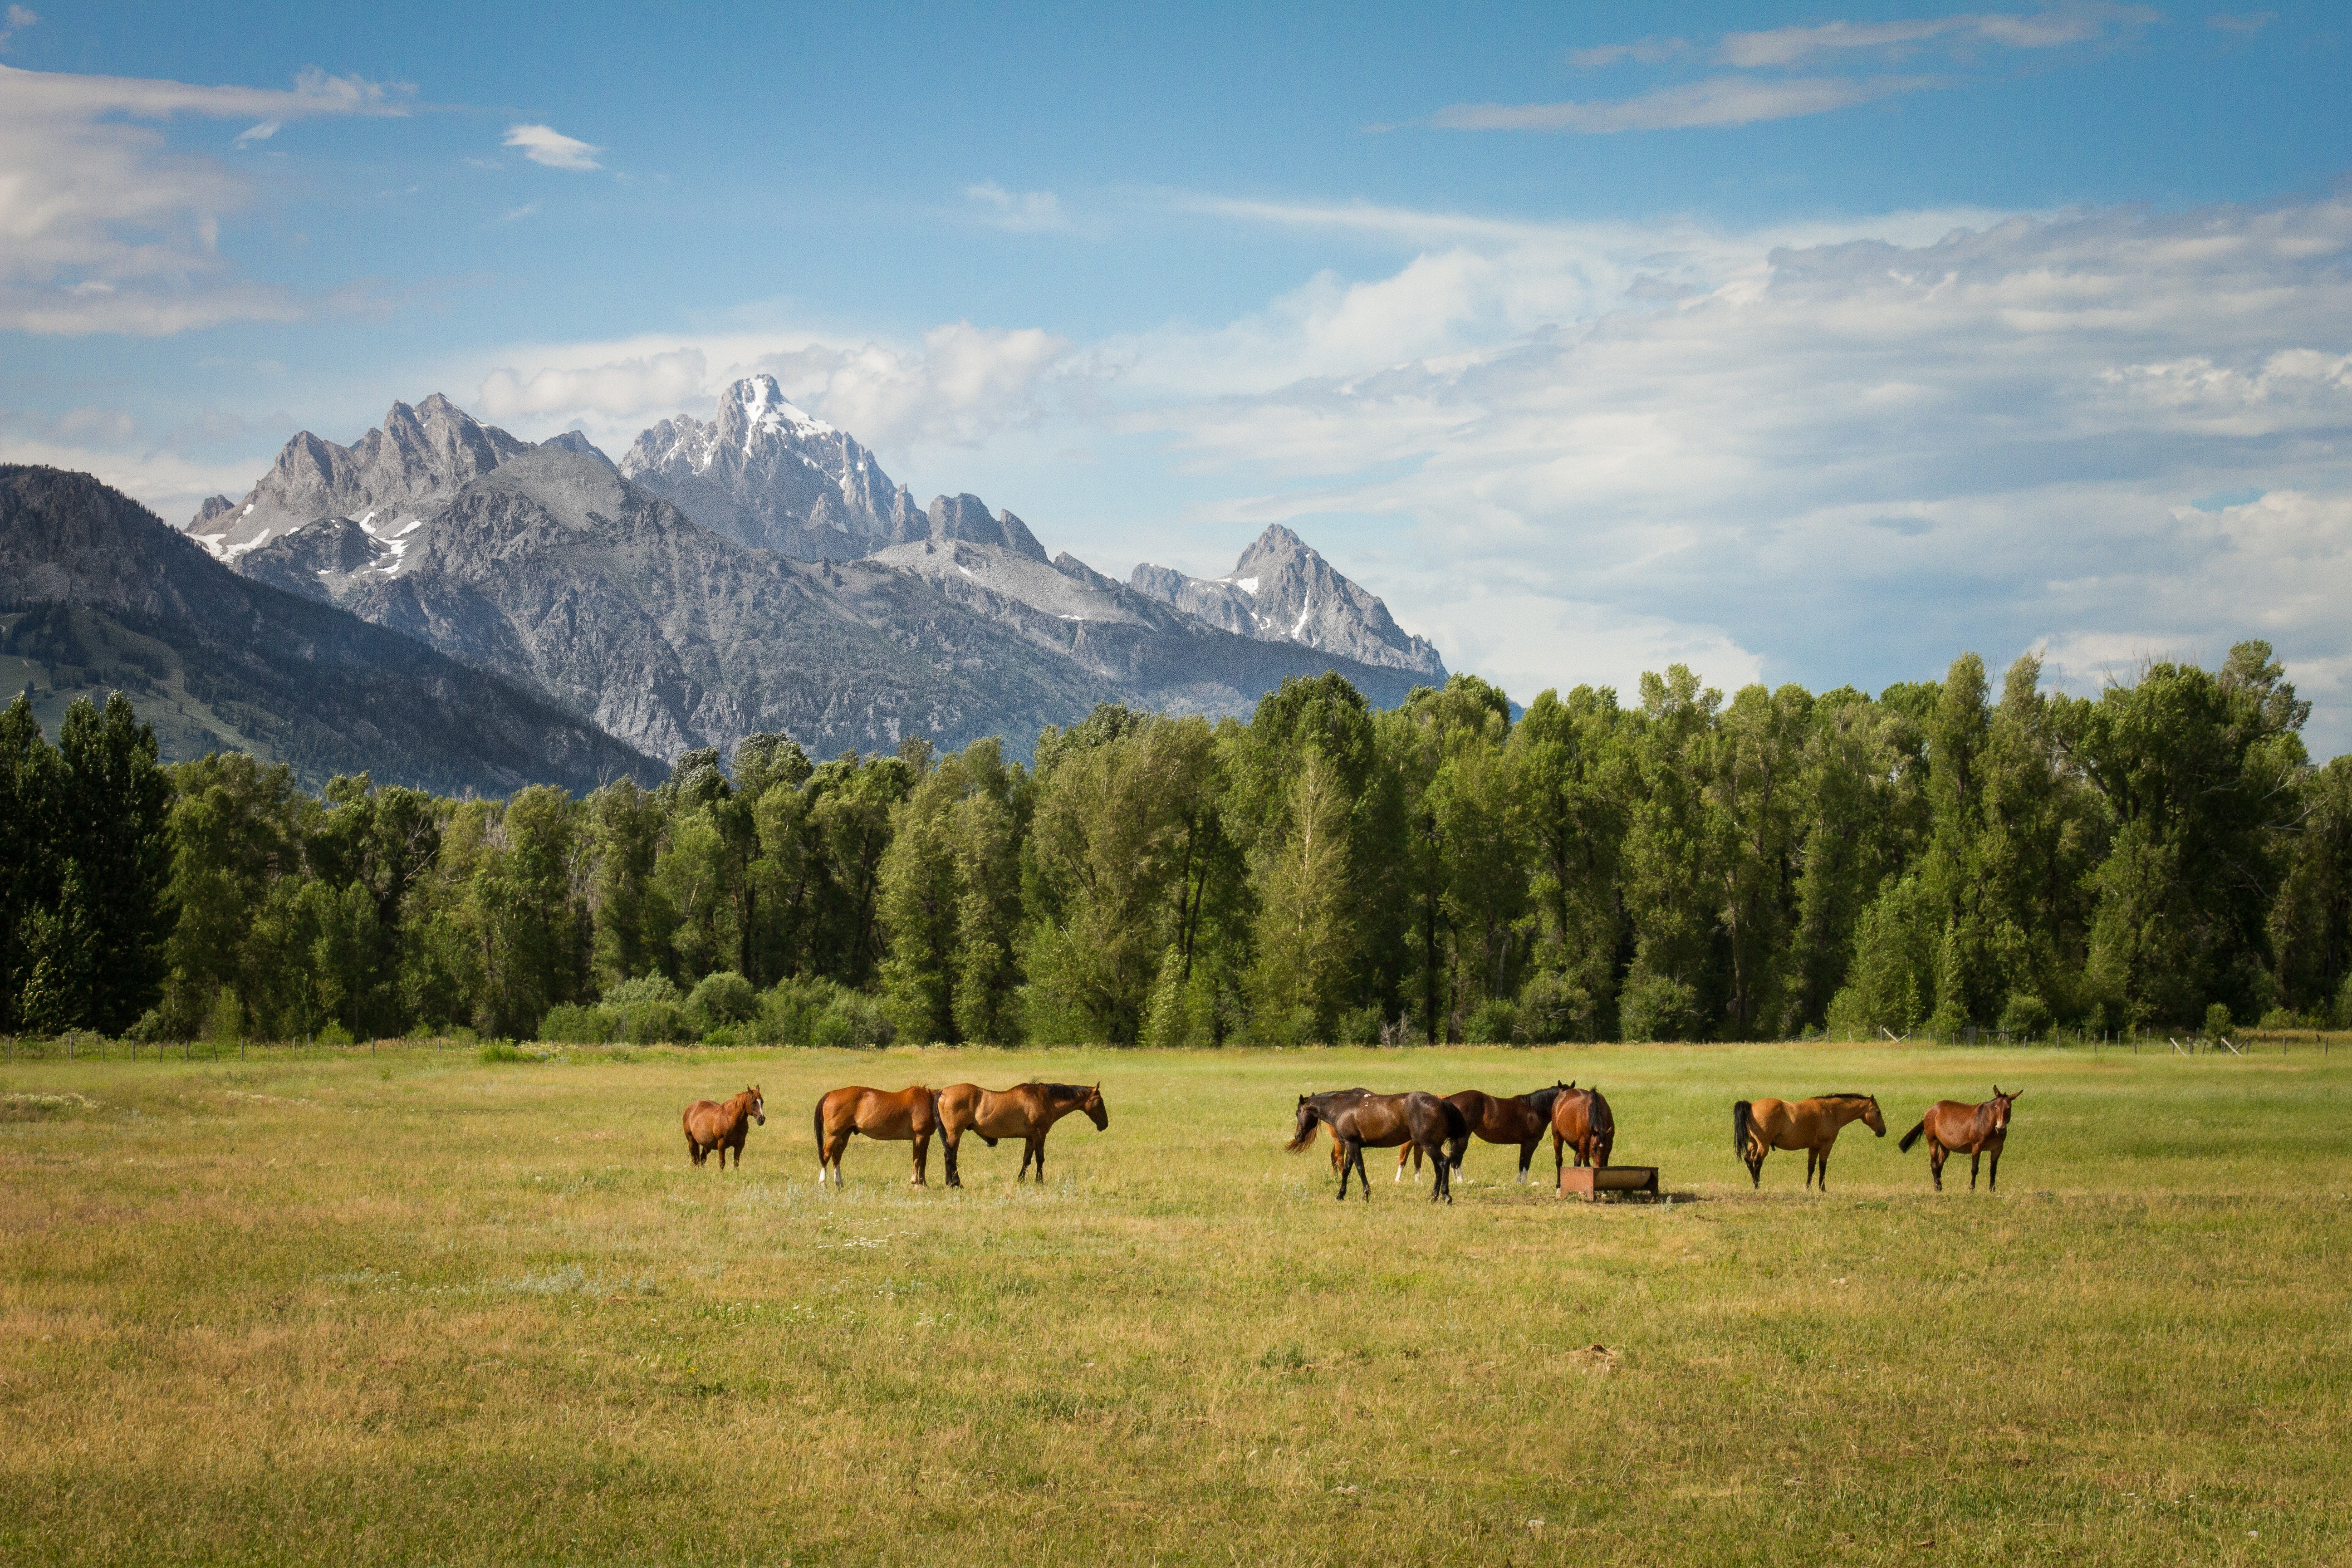
landscape, wilderness, mountain, meadow, prairie, mountain range, herd, pasture, grazing, ranch, plain, grassland, plateau, habitat, ecosystem, steppe, natural environment, geographical feature, mountainous landforms, cattle like mammal